Randolph, Tennessee

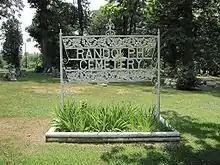
Historic Randolph Cemetery (2010)

A post office was established at Randolph in 1827. The Randolph Post Office was in operation until 1932. The exact location of the post office at Randolph is unknown.